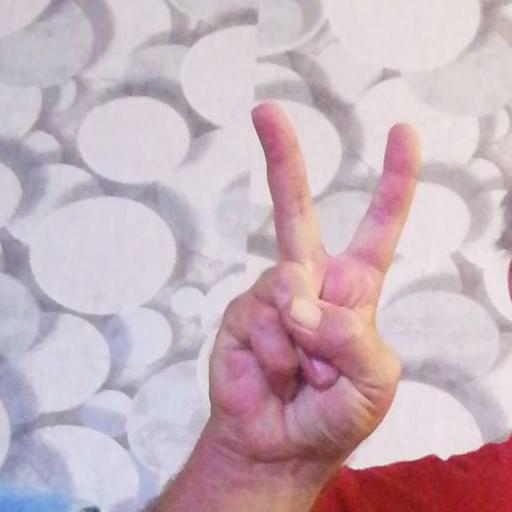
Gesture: peace